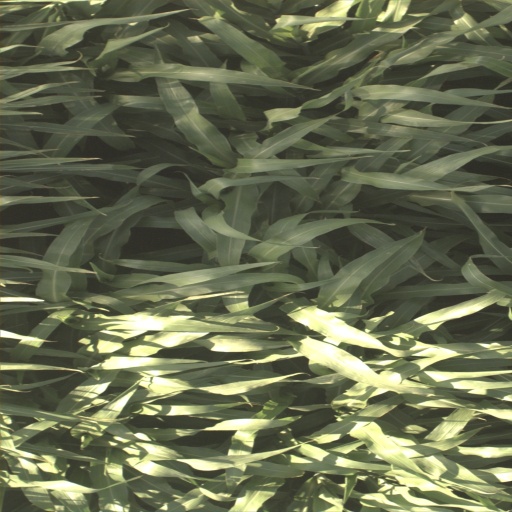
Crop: sorghum